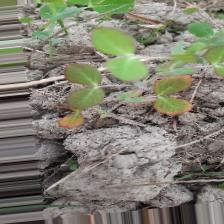
Label: Lentil Rust